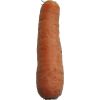
Label: Carrot 1